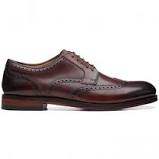
Label: Brogue